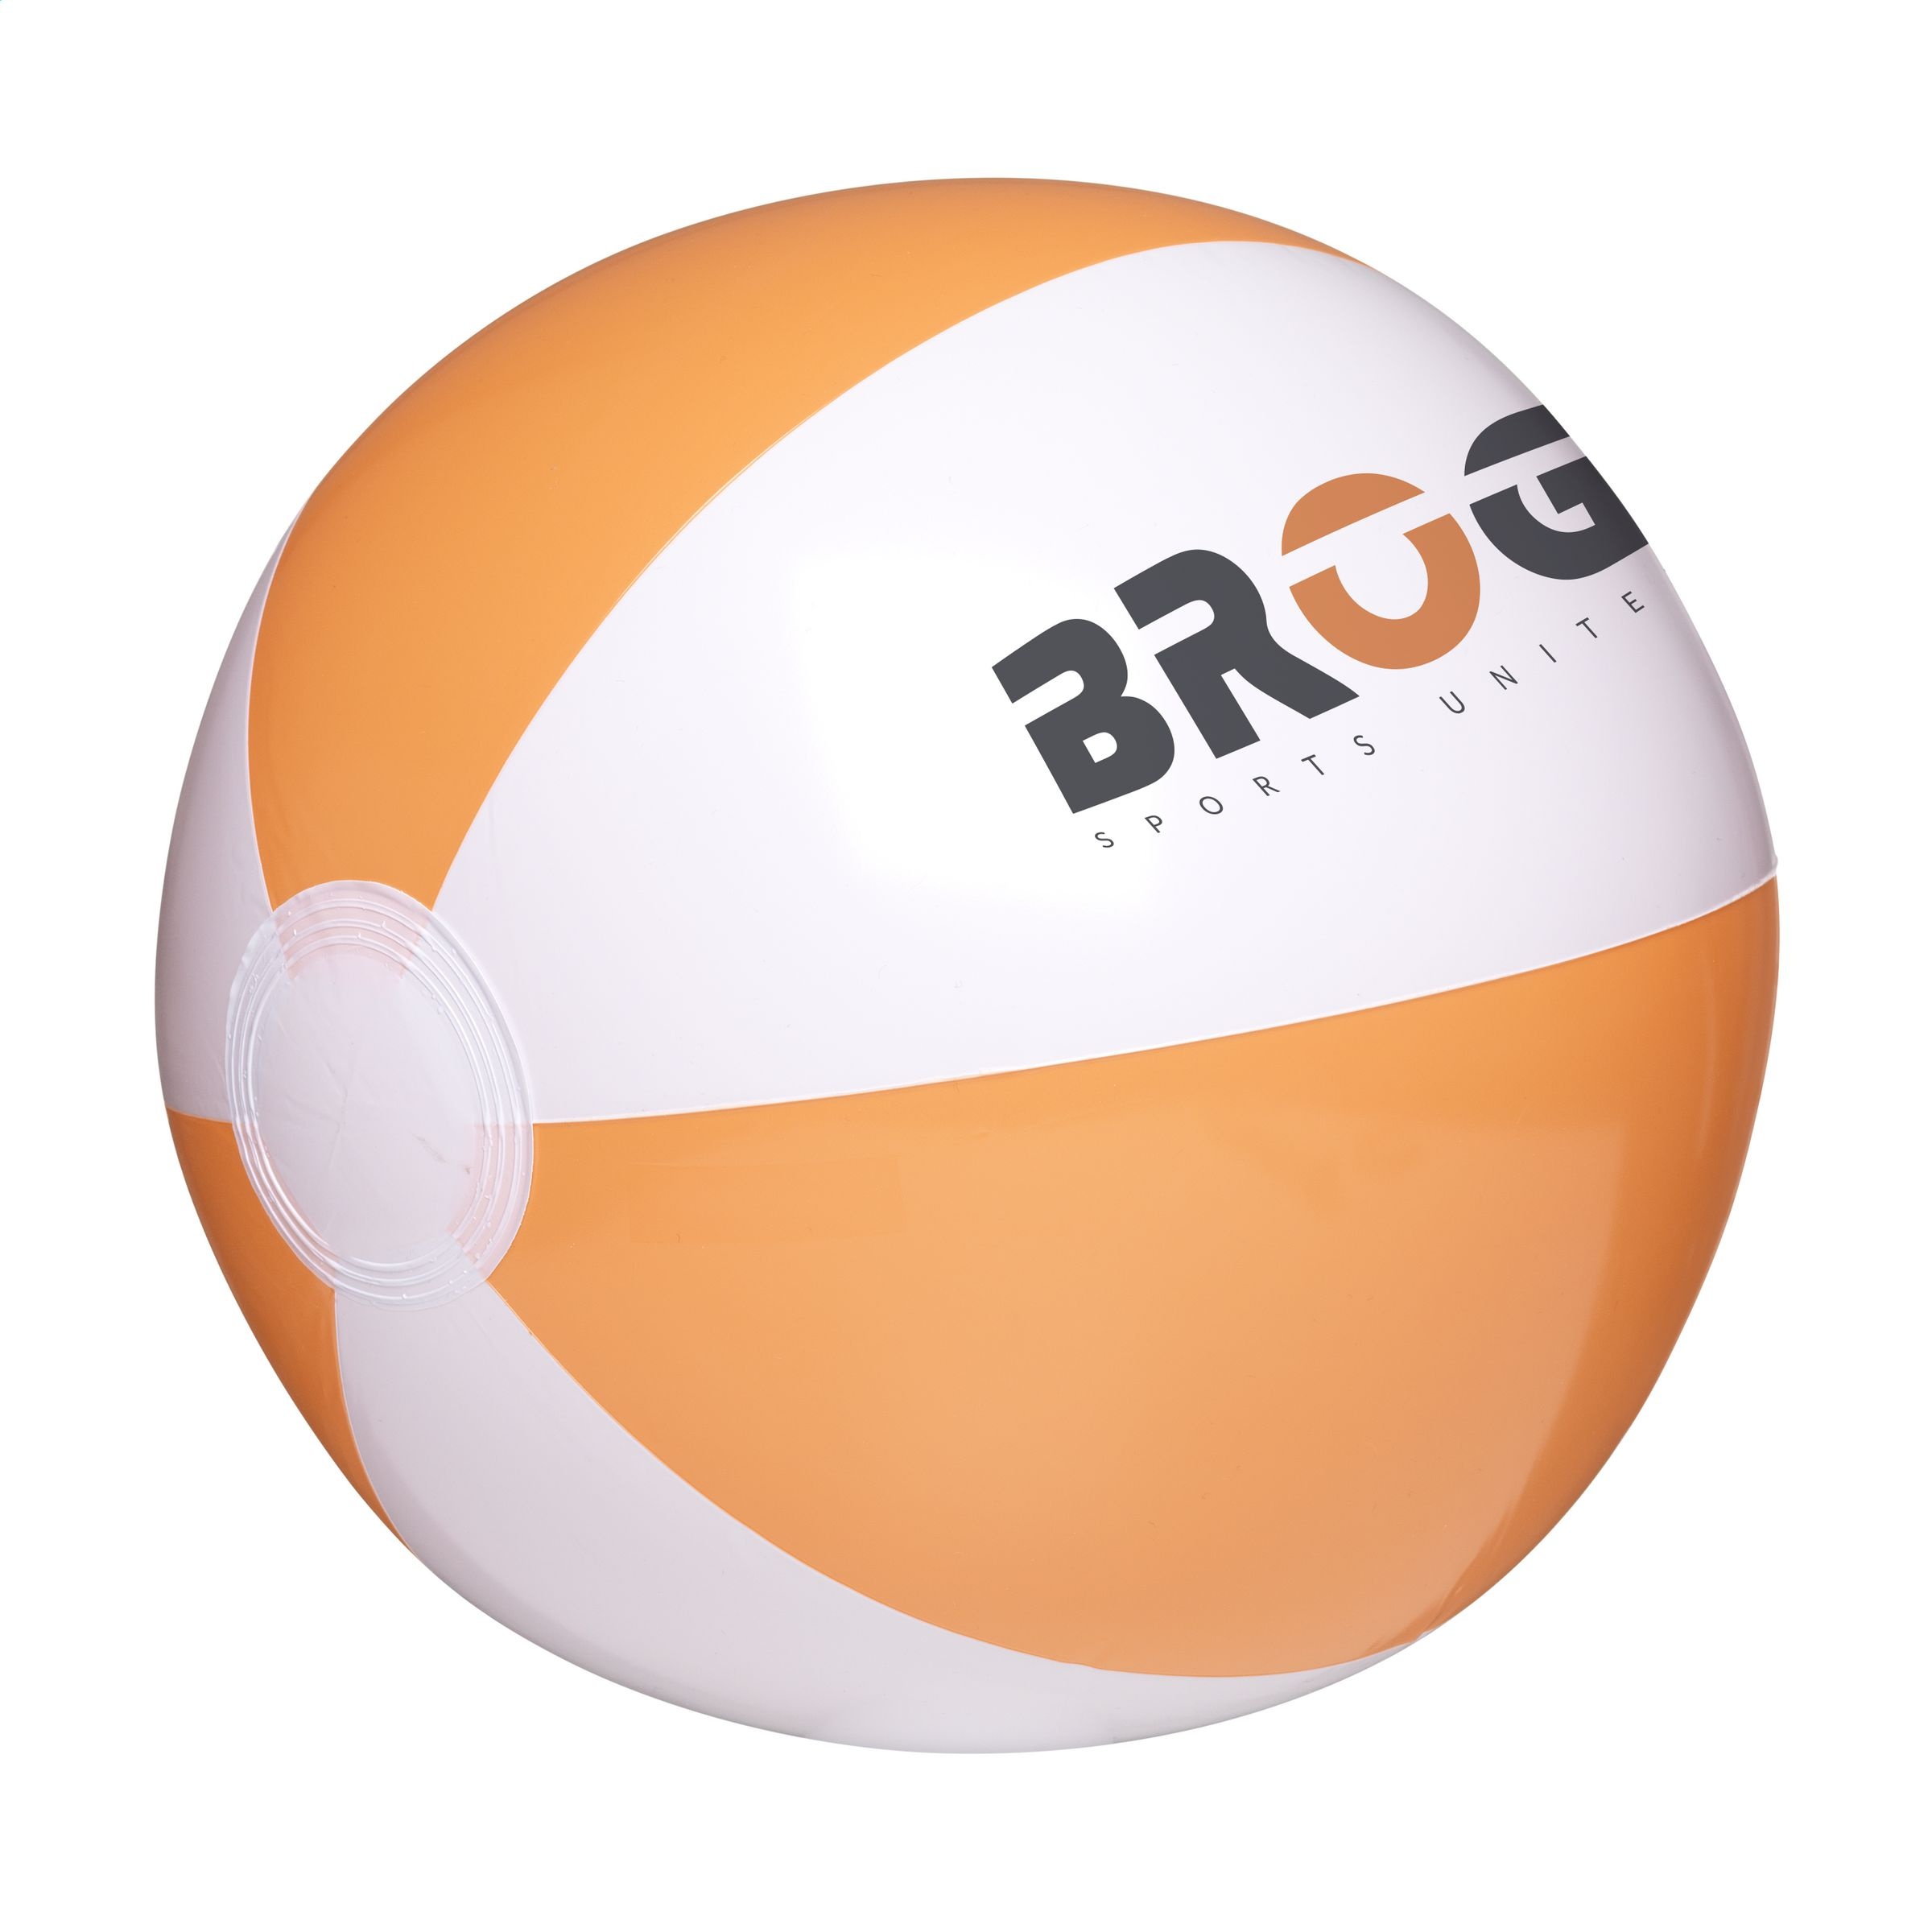
Beach Ball - Small
Inflatable beach ball Measurements and sizes Diameter: 27 .00 cm. Weight: 102.00 g. Sizes export box: 30 x 34 x 36 cm Weight export box including volume: 11 kg Number in export box: 100 pieces Quantity on pallet: 2,600 pieces Packaging per item: No Turnaround Time: 1-2 Weeks from Artwork Approval Quantity Price Per Unit 50 £4.50 100 £3.85 250 £3.20 About Shop personalised merchandise at Ibrand Everything. Choose from our range of notebooks, umbrellas, pens & much more custom merchandise. Our range of printed merchandise is a perfect choice for events & businesses. Shop online or get in contact for a bespoke quote.
Brand: Ibrand
Category: Toys & Games > Toys > Beach & Sand Toys > Beach Balls